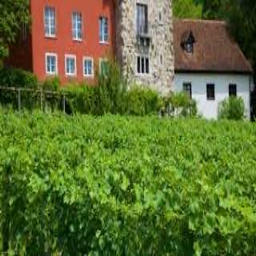
Red House